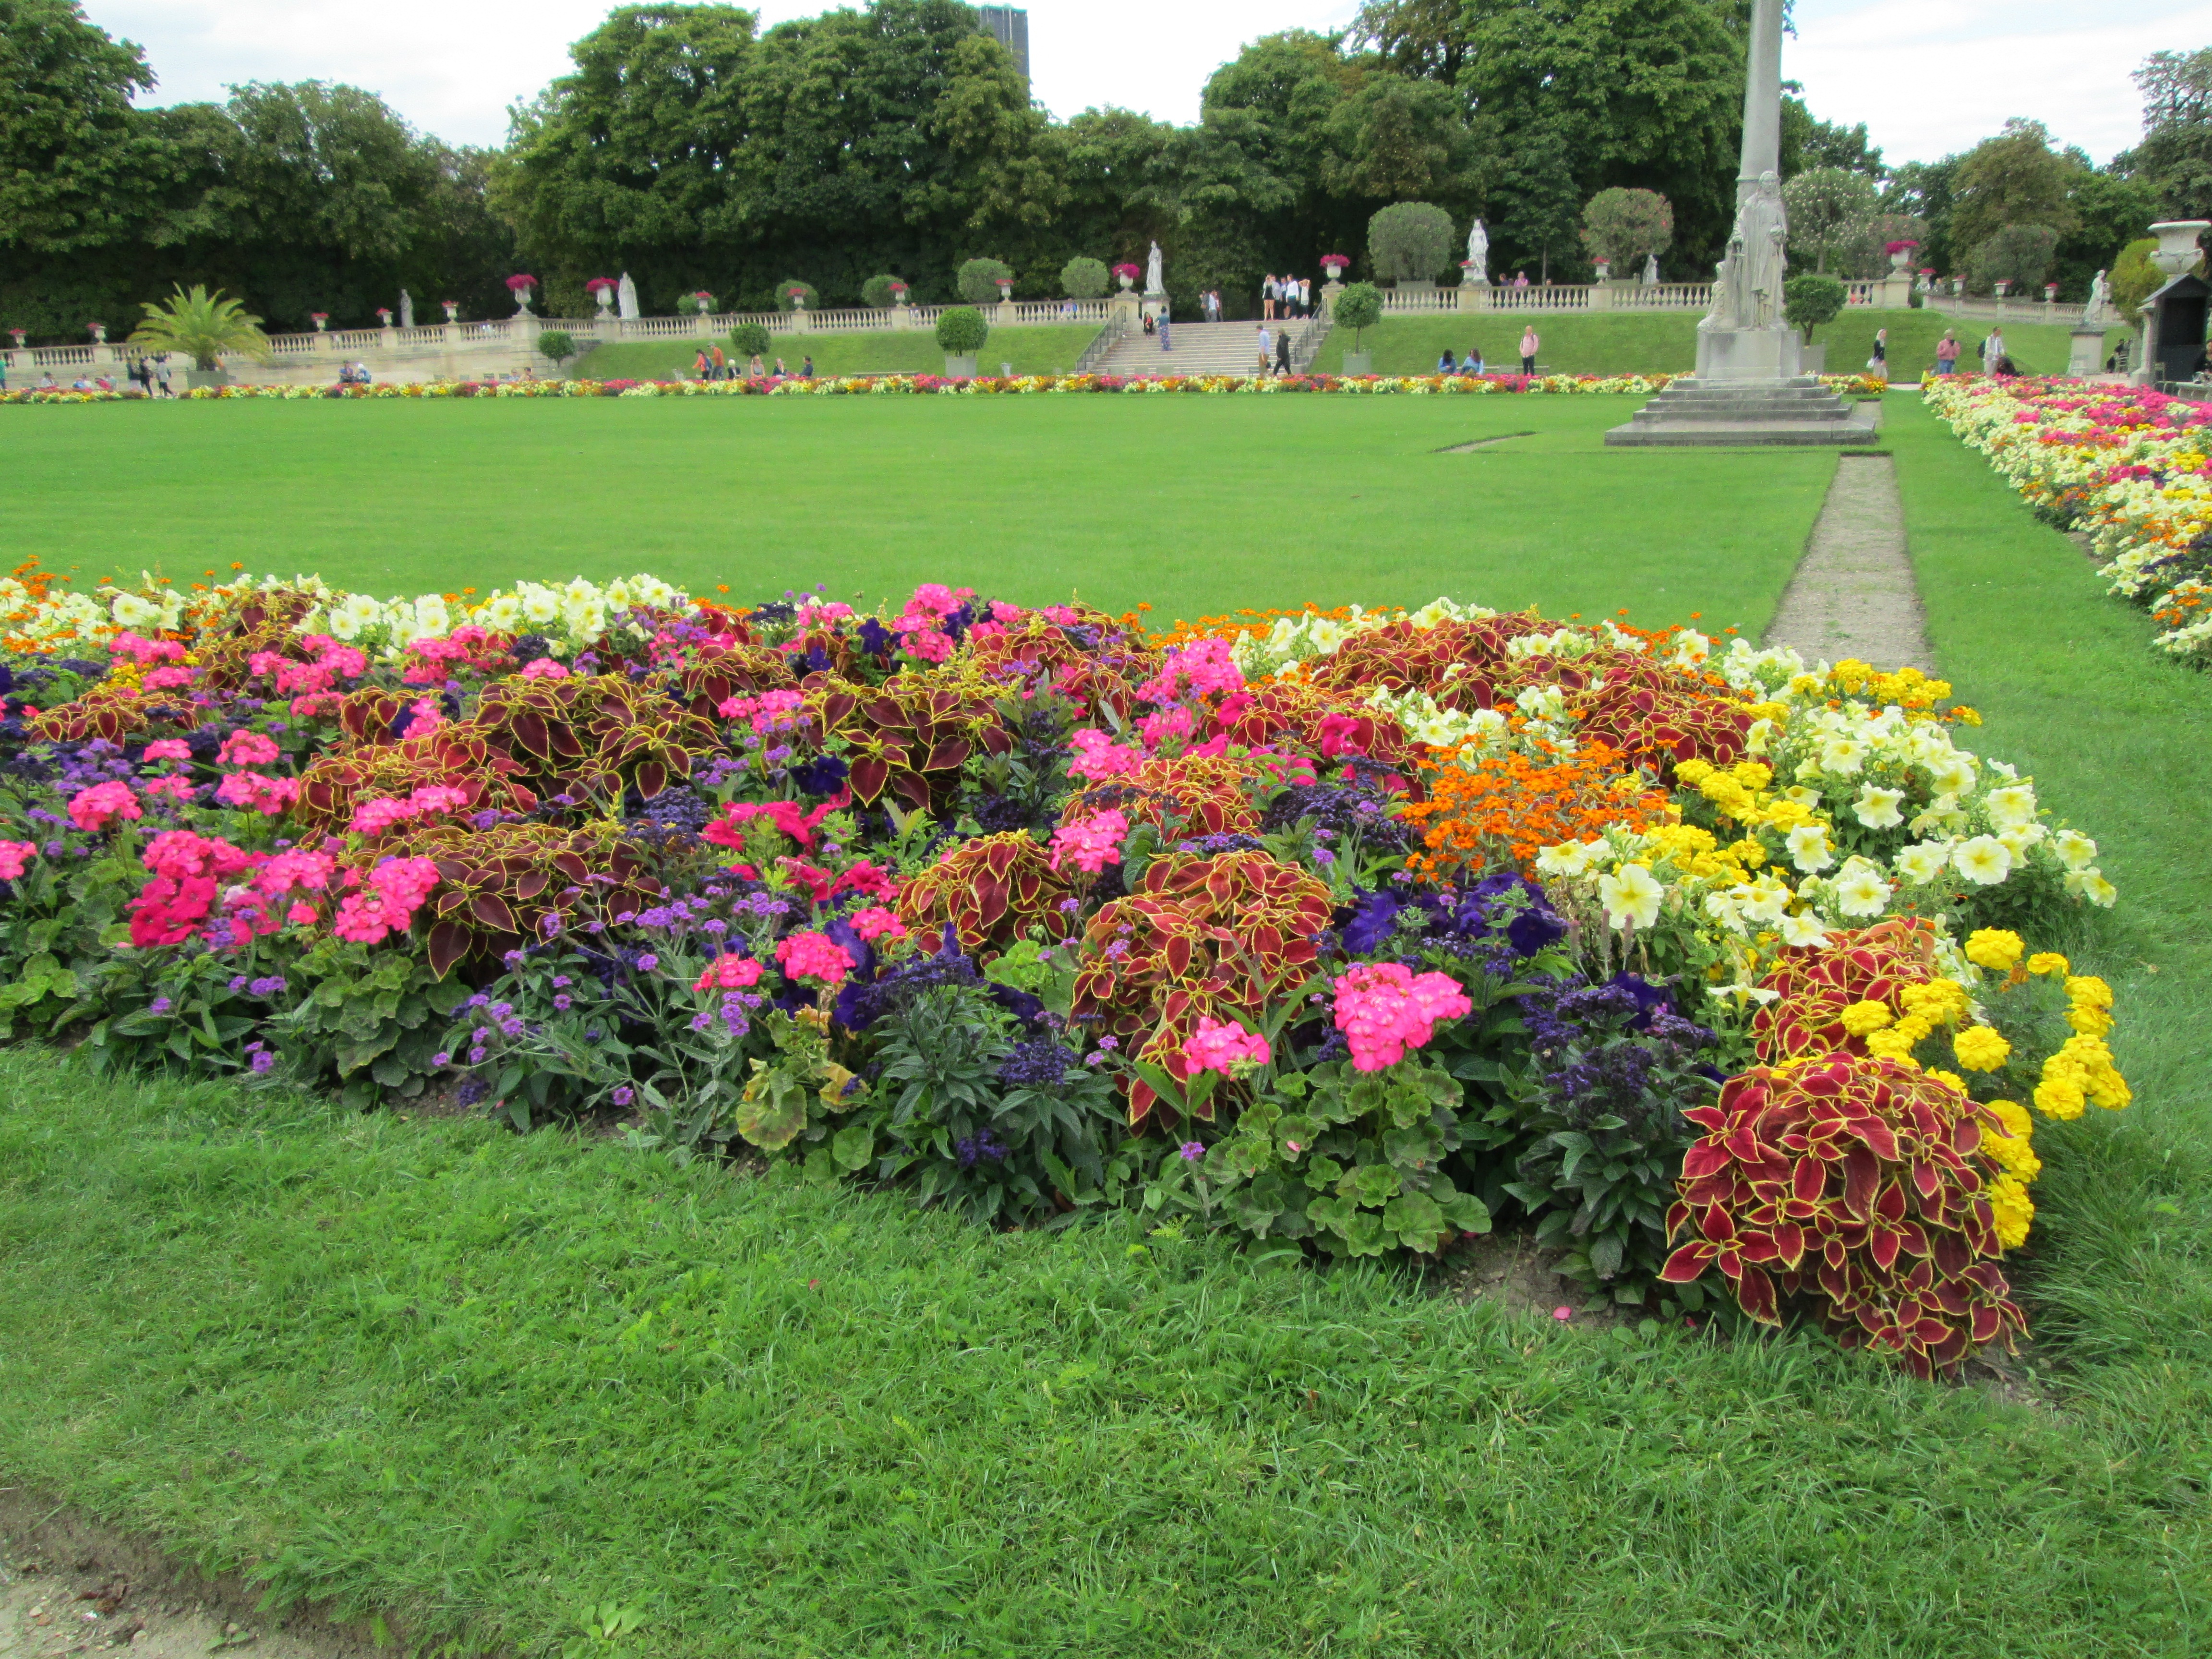
plant, lawn, meadow, flower, park, botany, garden, flowers, flower bed, landscaping, shrub, botanical garden, yard, flower garden, green grass, flowering plant, annual plant, woody plant, land plant